Boys Nxt Door

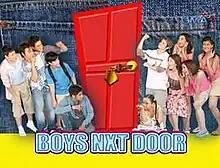
Title card

Boys Nxt Door (international title: "Boys Next Door") is a Philippine television sitcom series broadcast by GMA Network. Directed by Jun Lana, it stars Marky Cielo, Aljur Abrenica, Mart Escudero and Joseph Bitangcol. It premiered on June 24, 2007. The series concluded on January 13, 2008 with a total of 31 episodes.